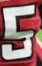
Number: 5